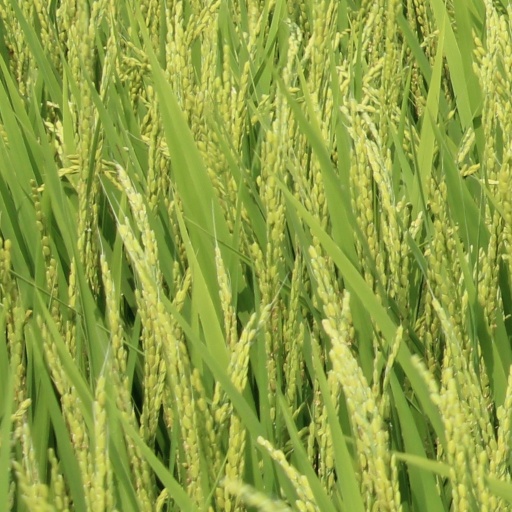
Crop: rice